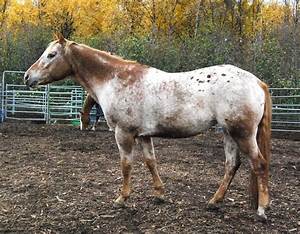
Label: cavallo